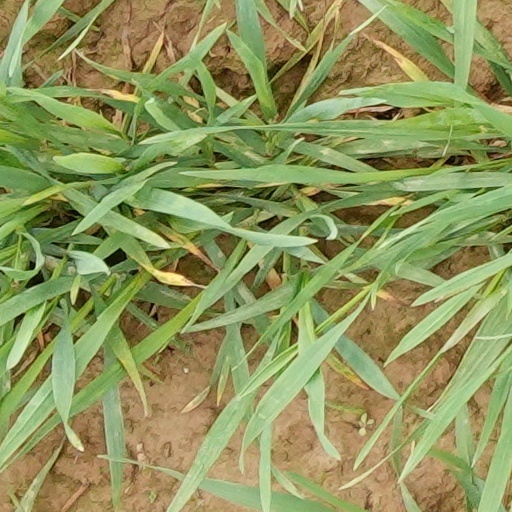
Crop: wheat